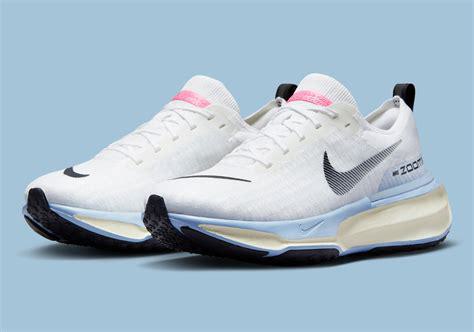
Brand: Nike
Model: Zoomx Invincible Run Flyknit